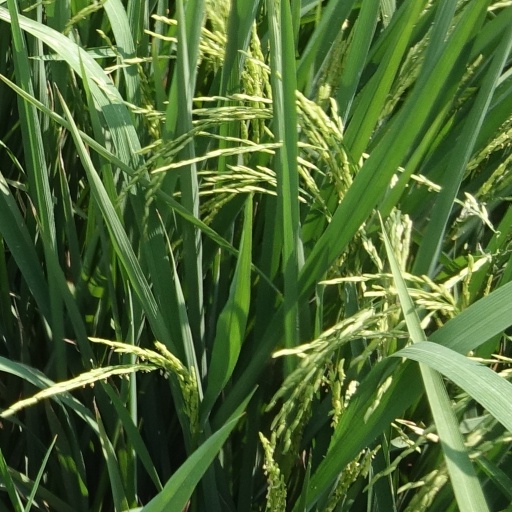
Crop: rice